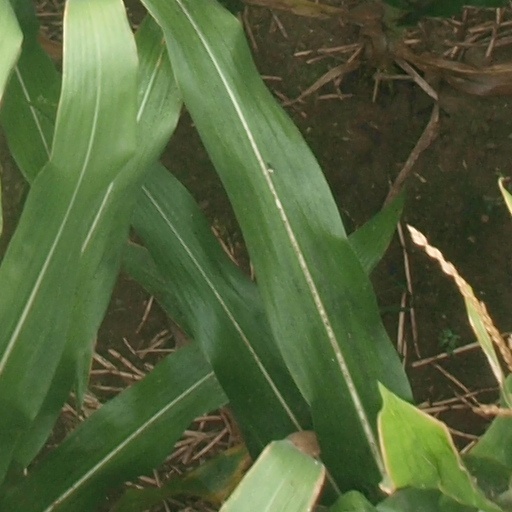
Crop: maize; corn